Pnictogen-substituted tetrahedranes

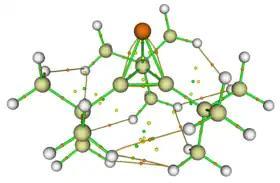

HCP, upon addition of [(dppe)Fe(Cp*)]Cl (dppe = 1,2-bis-(diphenylphosphino)ethane) in sodium tetraphenylborate and THF, undergoes salt metathesis and produces [(dppe)Fe(Cp*)(HCP)][BPh]. This product is crystallizable, producing purple crystals. This product is prone to decomposition back to HCP.